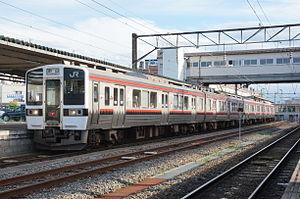
La ligne Ban'etsu Ouest est une ligne ferroviaire exploitée par la East Japan Railway Company, dans les préfecture de Fukushima et Niigata au Japon. Elle relie la gare de Kōriyama à Kōriyama à la gare de Niitsu à Niigata.